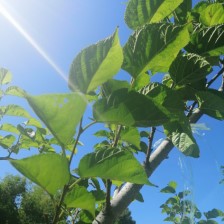
Variety: TaiwanStraberry